GER Class B74

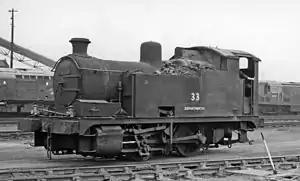
Departmental (Service) locomotive No. 33 at Stratford Locomotive Depot, 18 February 1961

The GER Class B74 was a class of five 0-4-0T steam locomotives designed by Alfred John Hill for the Great Eastern Railway. They all passed to the London and North Eastern Railway at the 1923 grouping and received the LNER classification Y4.